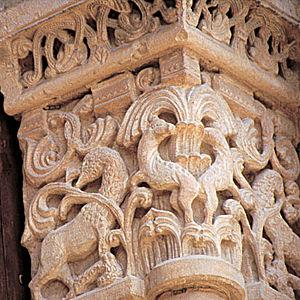
Lleida ou Lérida est une ville située dans la communauté autonome de Catalogne, dans le nord-est de l'Espagne. Elle est la capitale de la province du même nom. En 2018, elle comptait 137 856 habitants et son aire urbaine 202 413 habitants.